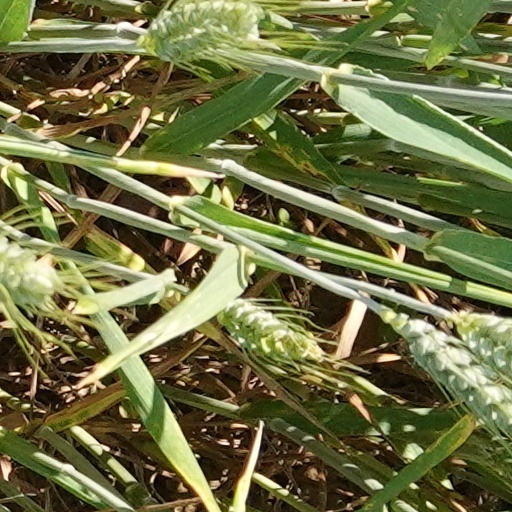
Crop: wheat